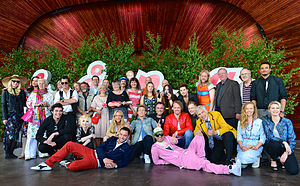
Allsång på Skansen
Allsång på Skansen er en alsangskoncert der er holdt ved Sollidensscenen i Skansen i Stockholm, Sverige hver sommer. Siden 3. august 1979 er programmet sendt på Sveriges Television og har blevet sendt næsten hver sommer, og er sendt hver tirsdag kl. 20–21.